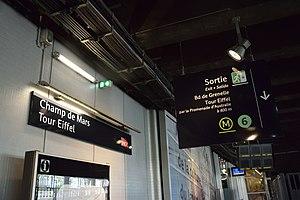
Panneaux d'informations avec indication du nom de la station et de la correspondance vers le métro de la ligne 6 à la gare du Champ de Mars - Tour Eiffel, à Paris.
La gare du Champ de Mars - Tour Eiffel est une gare ferroviaire française de la ligne des Invalides à Versailles-Rive-Gauche située à la limite du quartier du Gros-Caillou du 7ᵉ arrondissement et du quartier de Grenelle du 15ᵉ arrondissement de Paris. Entre février 1867 et les années 1930, plusieurs gares, ouvertes par la Compagnie des chemins de fer de l'Ouest, se succèdent sur le site. La gare actuelle est ouverte en 1979 par la Société nationale des chemins de fer français. Elle est desservie par les trains de la ligne C du RER.